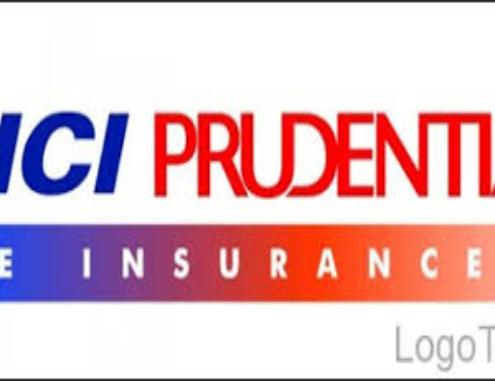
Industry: Others